William Treadwell House

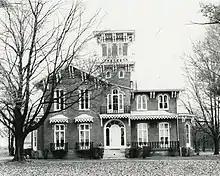
William Treadwell House, 1974

William Treadwell grew up in Hudson, and began his career as a dry goods clerk. He later began working in the People's State Bank in Hudson to learn the business, and in 1859, William and his father Urias purchased the bank, with William providing the management and his father the capital. In 1862 William Treadwell married Mary Hester, and around the same time he began building this house. However, in early 1864, William Treadwell concocted a scheme to embezzle money from the bank, and on January 20, left town with $66,000 in his suitcase. Three weeks later he was caught in Ohio with his wife and in-laws and returned to Michigan, where he was tried and convicted. On the afternoon of his sentencing, Treadwell escaped jail with an accomplice. The accomplice later murdered Treadwell for the money in his pocket; Treadwell's body was found in the woods two weeks later. Treadwell never occupied the house he had built.